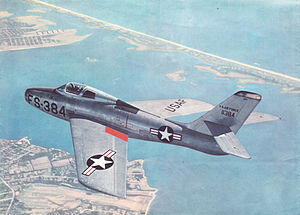
Republic F-84F Thunderstreak / Operationel historie
F-84F
Republic F-84F Thunderstreak var en Amerikansk-bygget turbojet jagerbomber med pilformede vinger. Selv om flyet var planlagt som en videreudvikling af den ligevingede Republic F-84 Thunderjet, endte F-84F med at være et nyt design. RF-84F Thunderflash var en fotorekognoscerings-version af det samme fly.